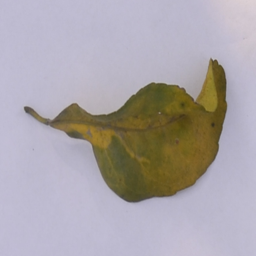
Plant part: leaf
Disease: greening